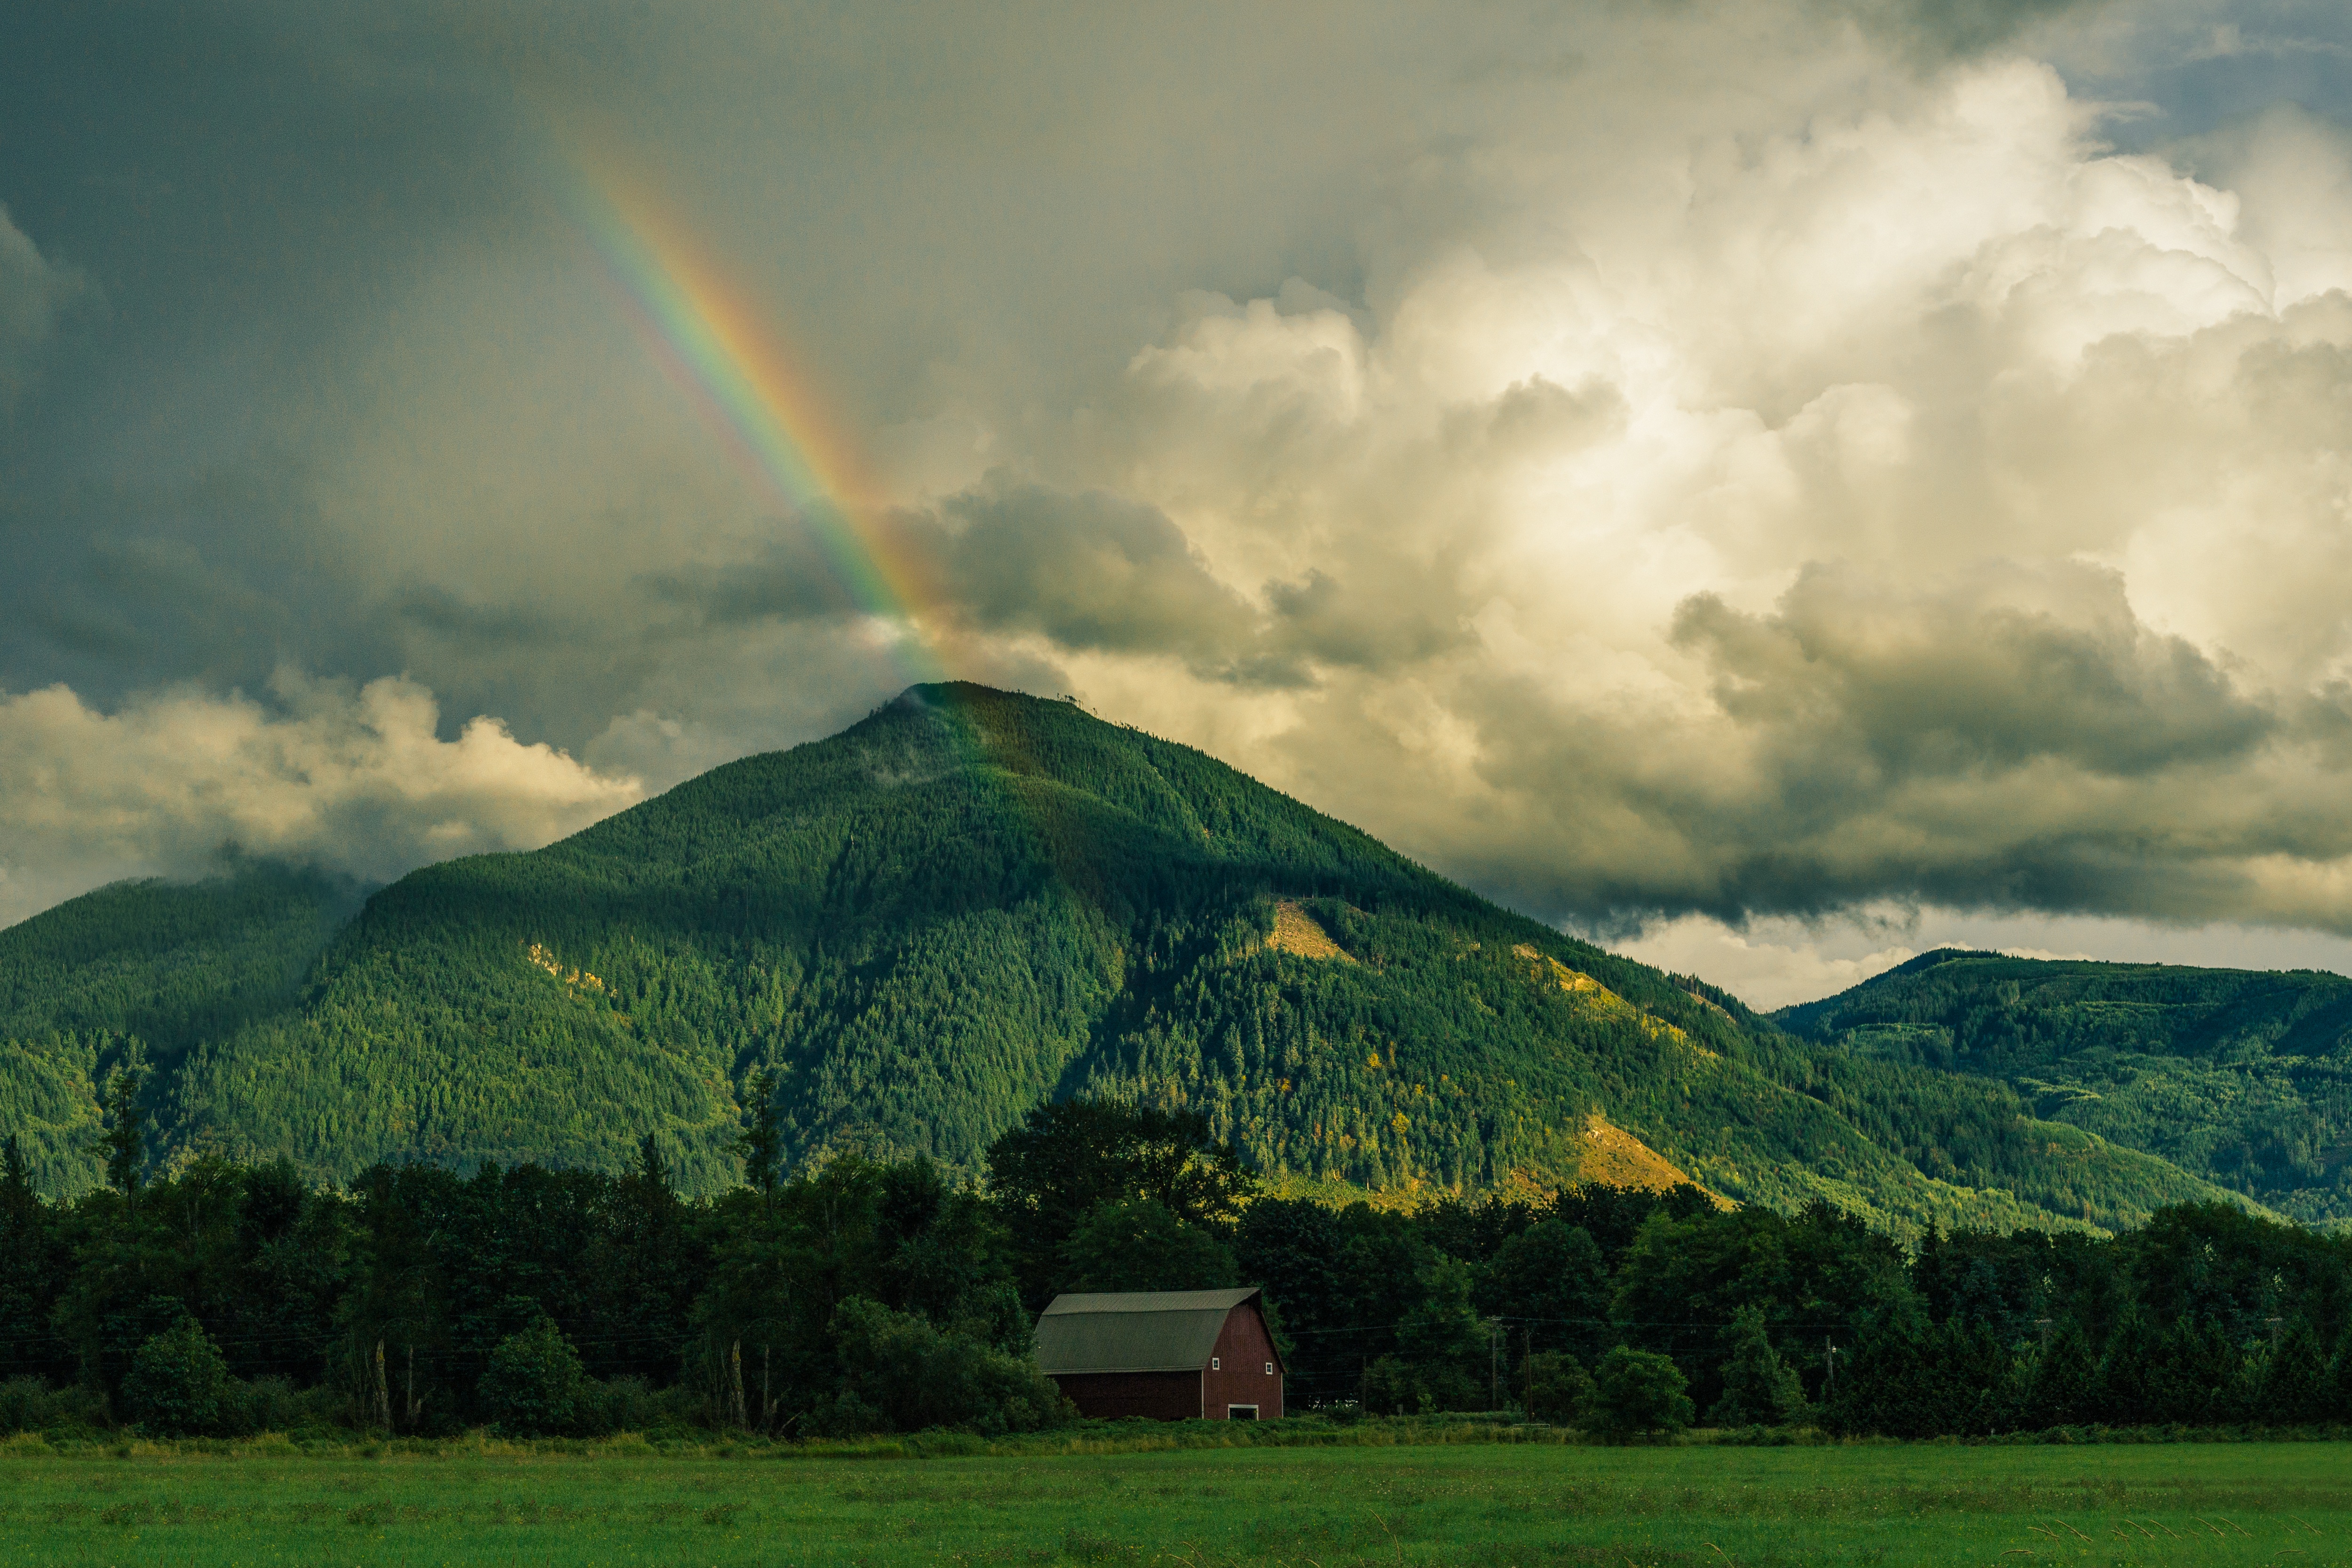
landscape, nature, forest, grass, mountain, cloud, sky, field, meadow, prairie, house, sunlight, cloudy, morning, hill, atmosphere, mountain range, green, highland, plain, trees, woods, clouds, rainbow, mountains, grassland, plateau, rural area, meteorological phenomenon, geographical feature, atmospheric phenomenon, mountainous landforms